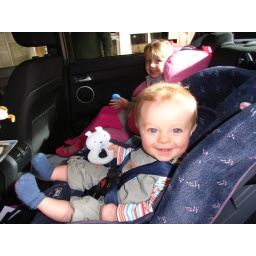
My car seat turns around